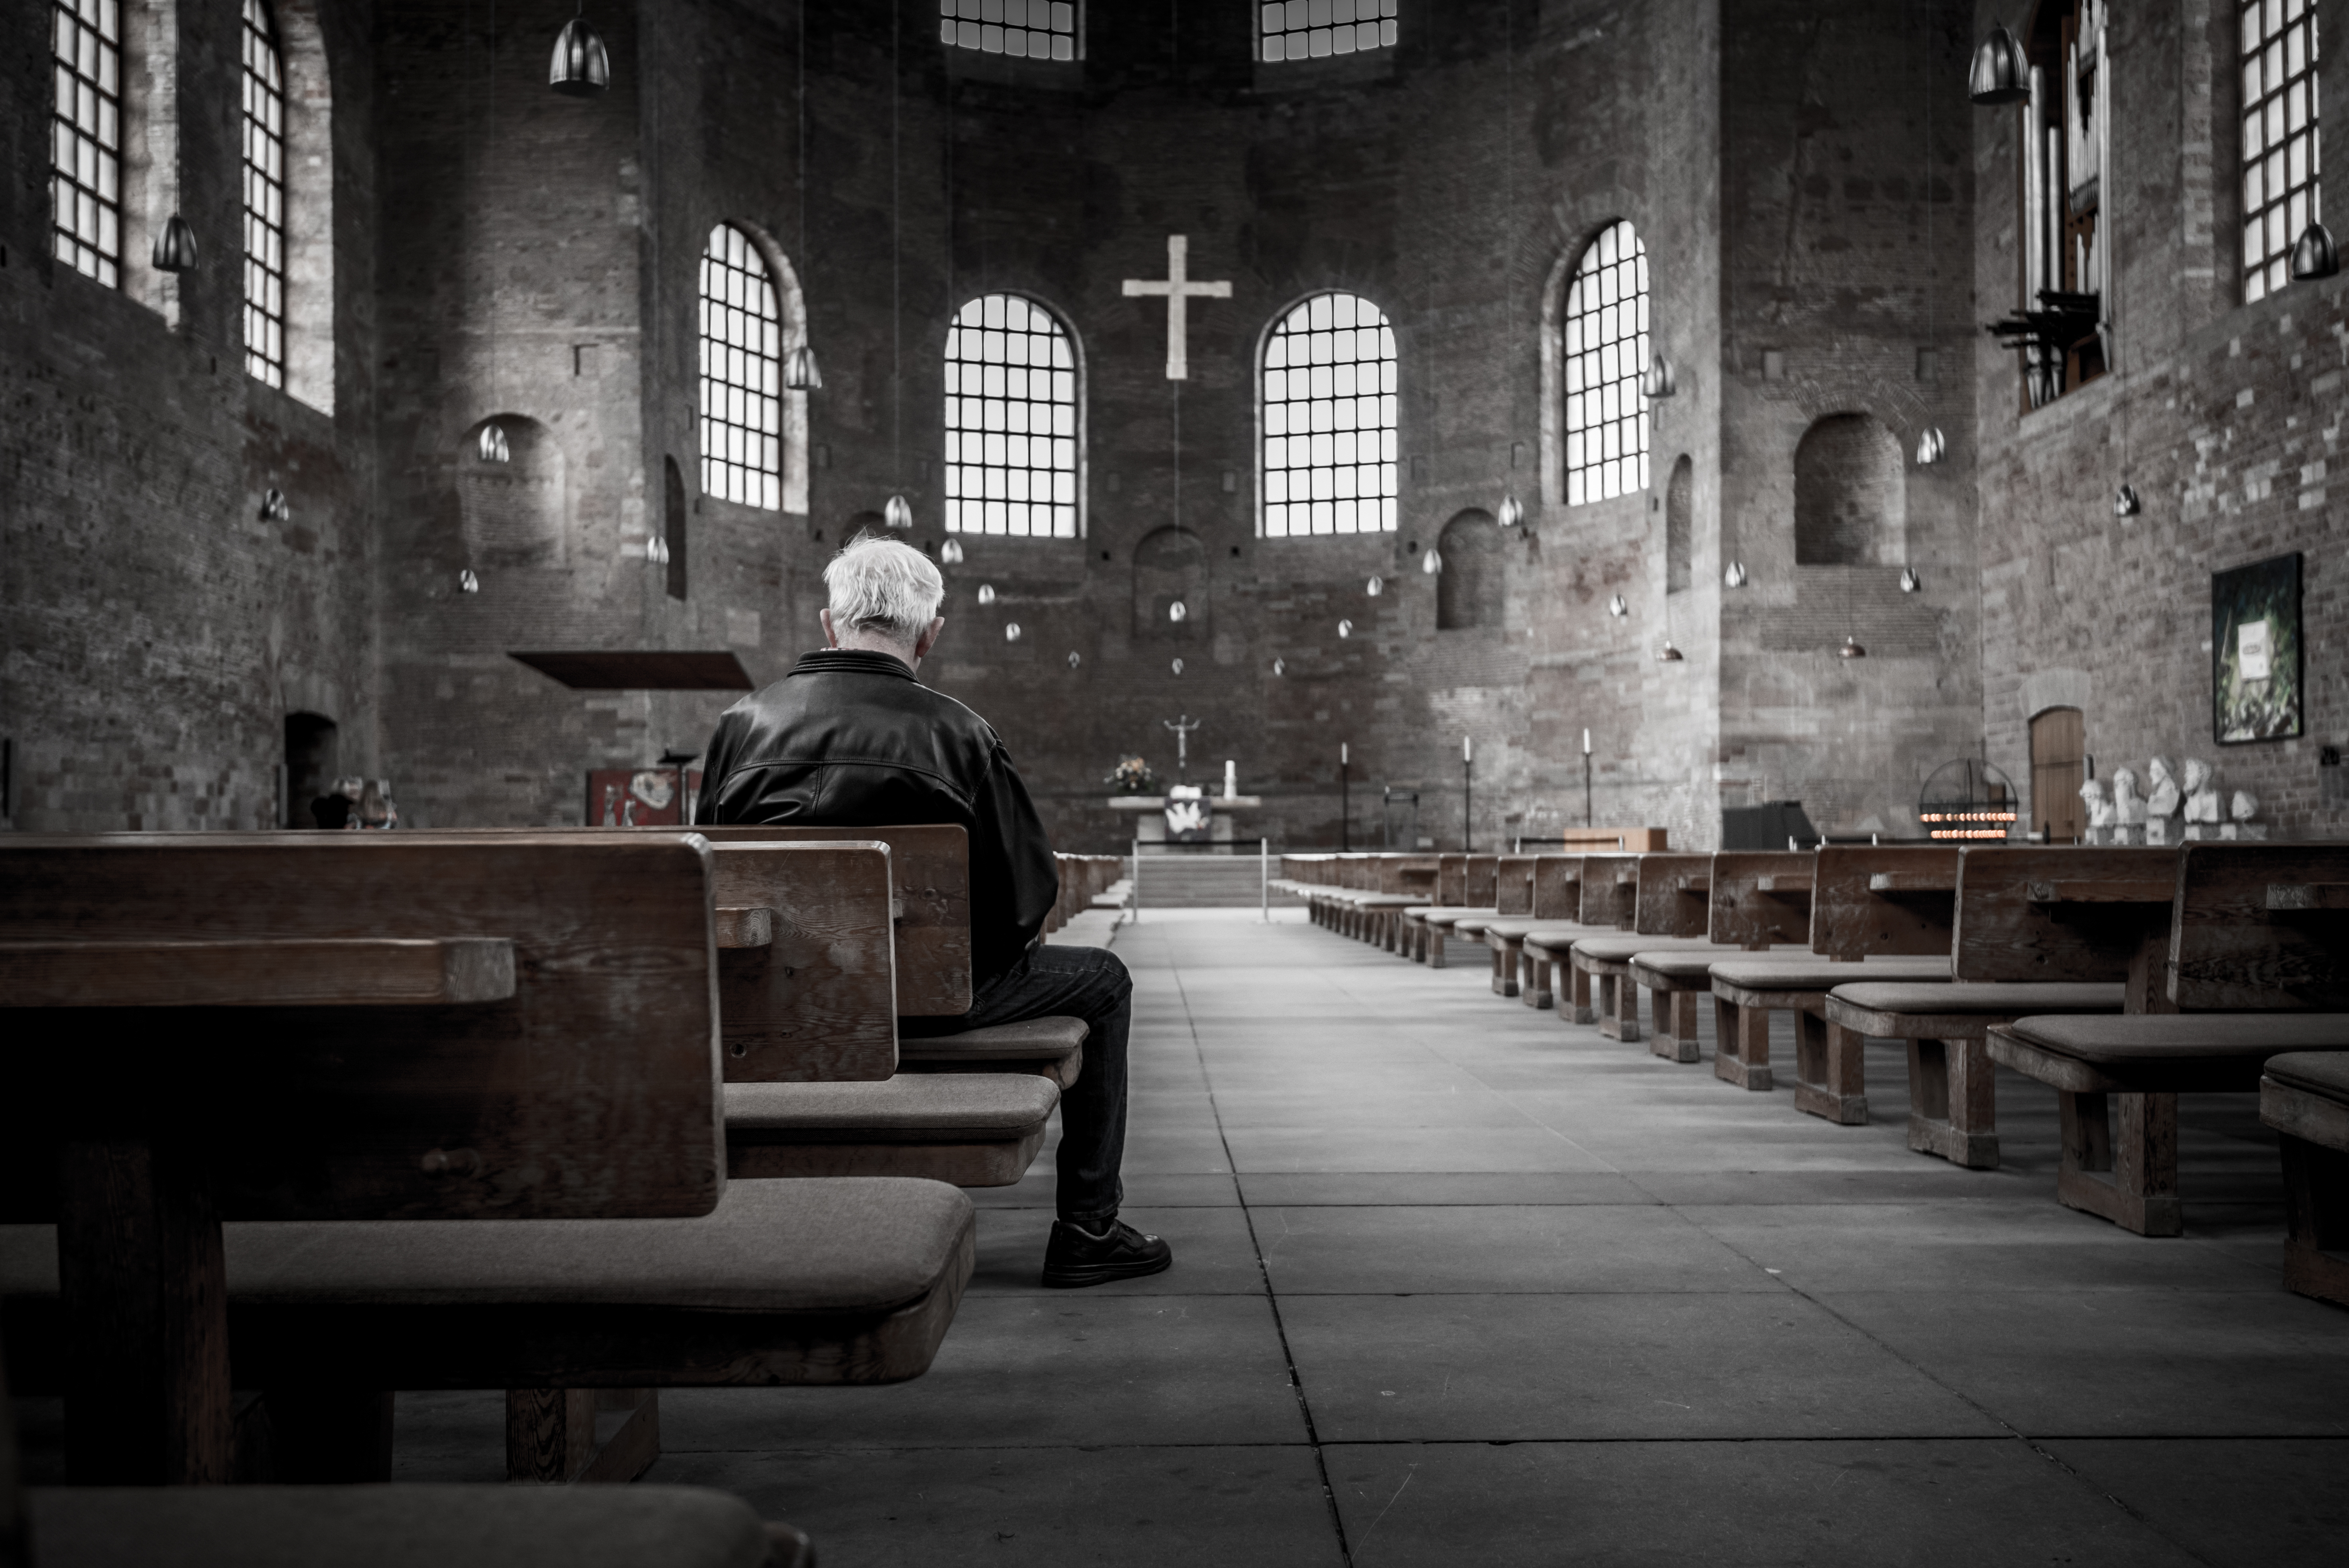
street, alley, religion, darkness, church, cathedral, monochrome, pray, religious, faith, prayer, image, rood, god, crucifix